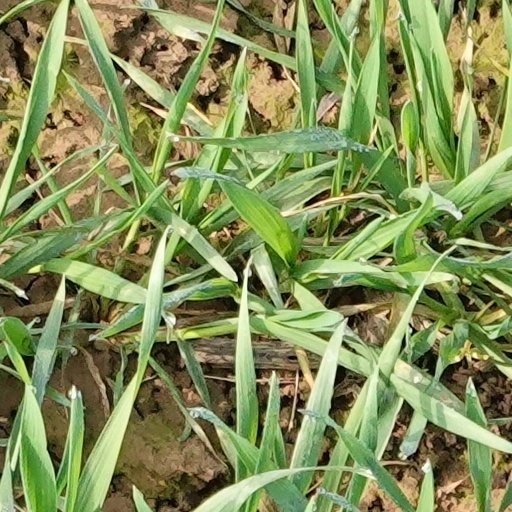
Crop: wheat